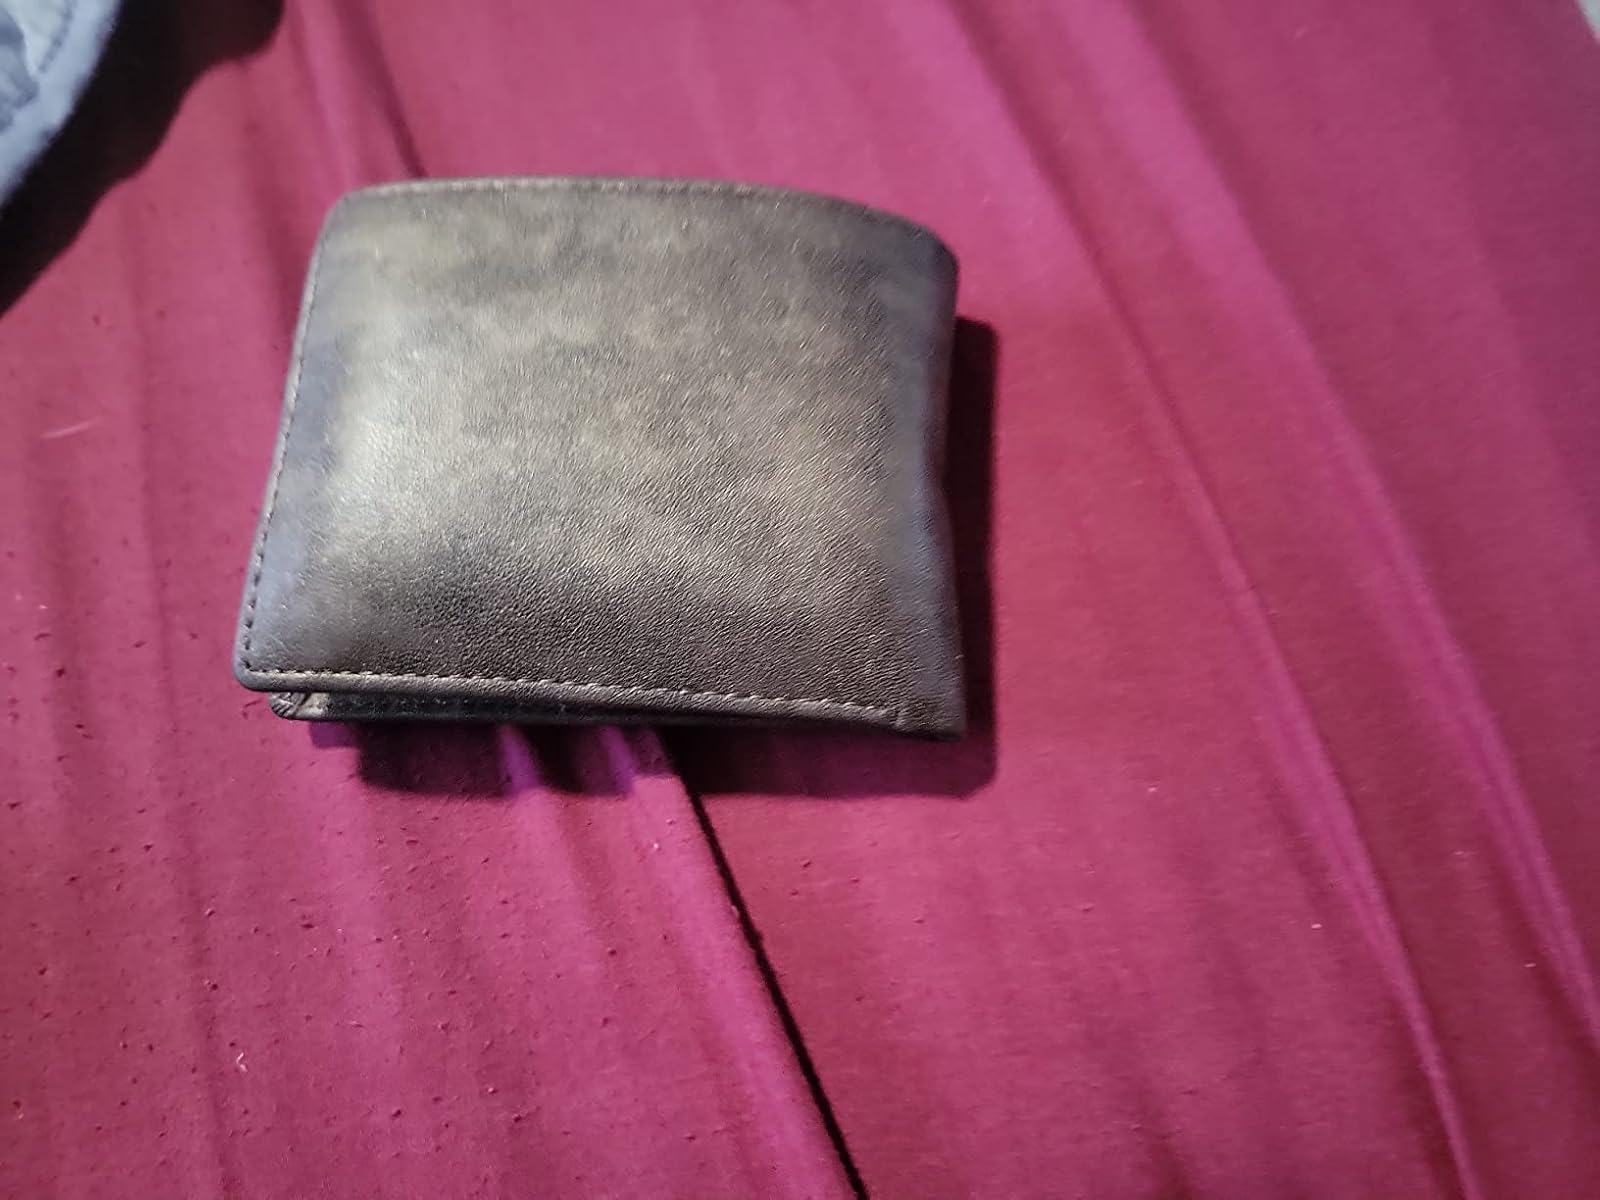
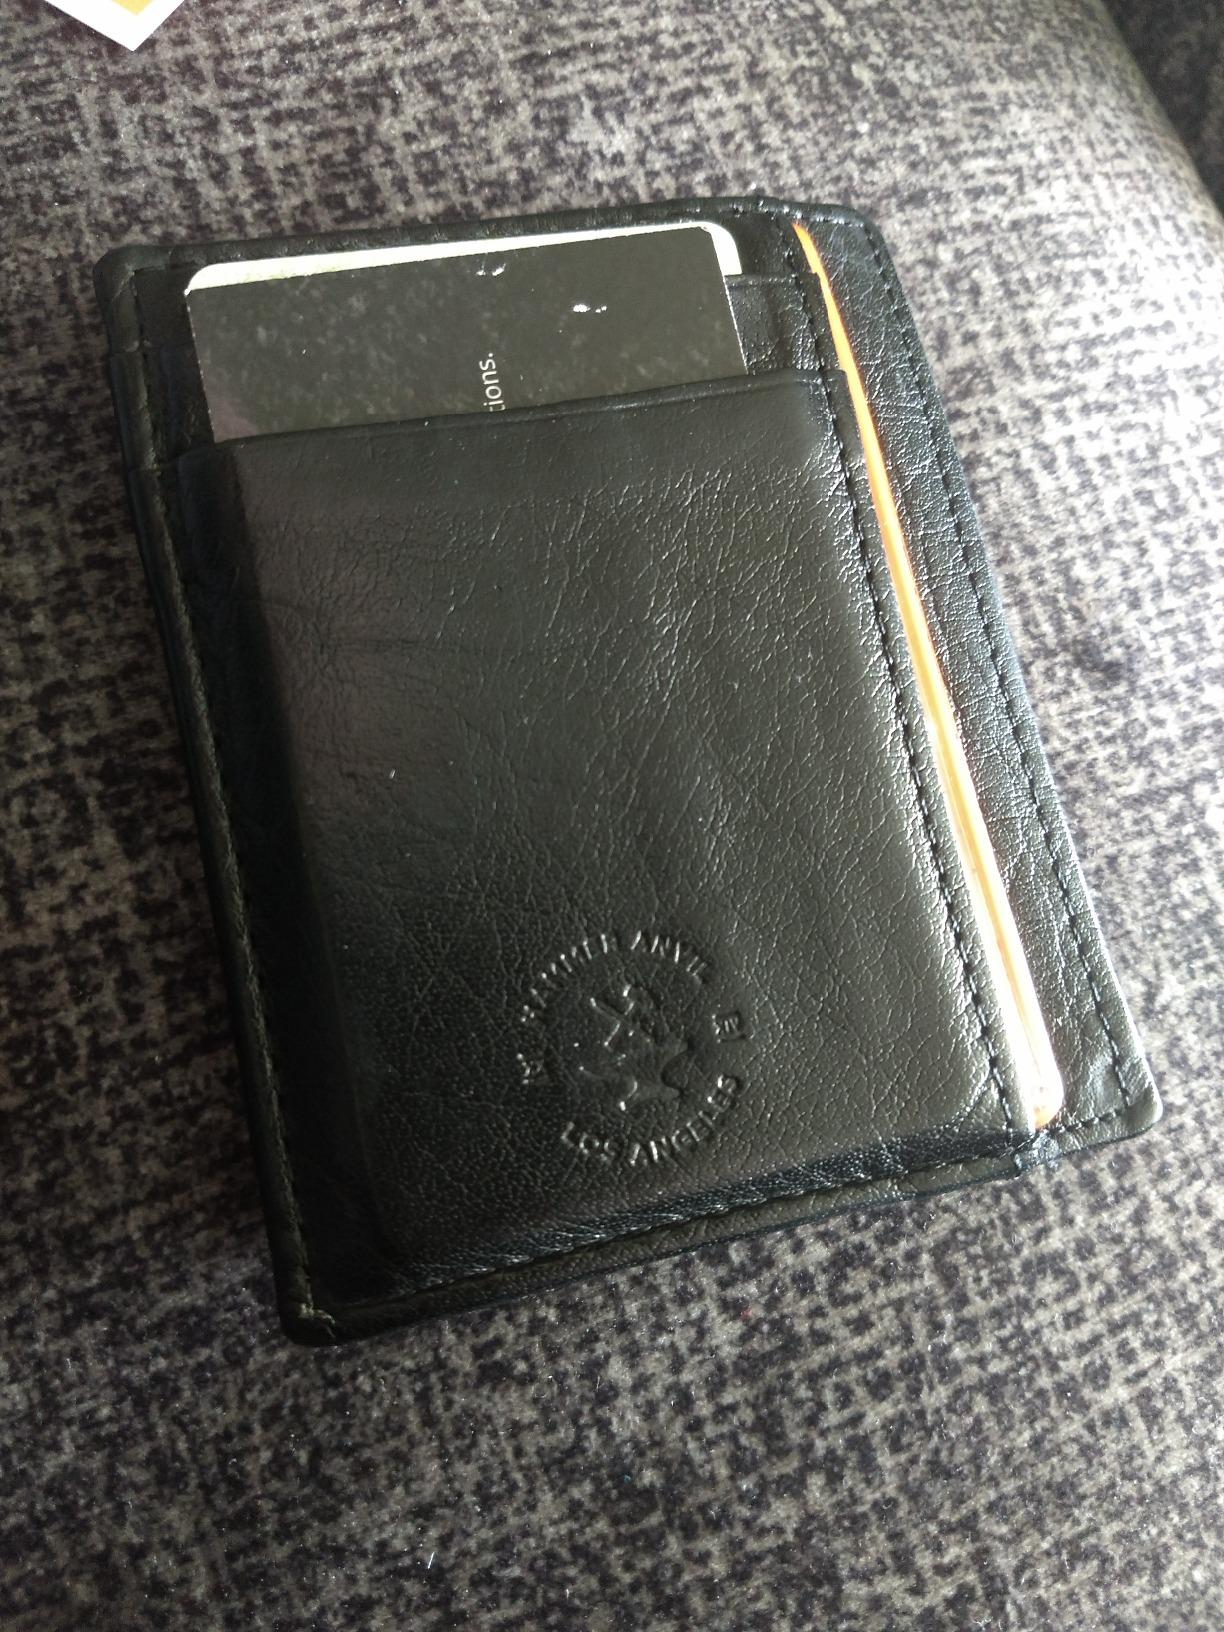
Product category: accessories_wallet
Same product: no